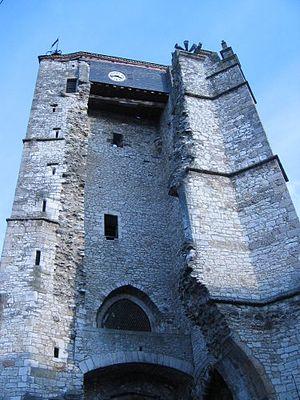
Le beffroi de Souillac, Lot, France.
Souillac est une commune française, située dans le département du Lot, en région Occitanie.